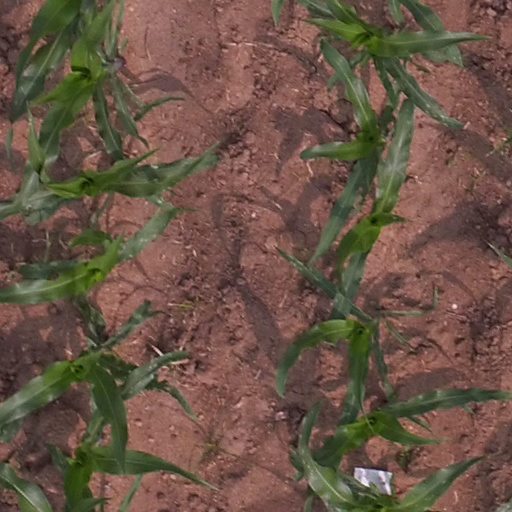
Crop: maize; corn